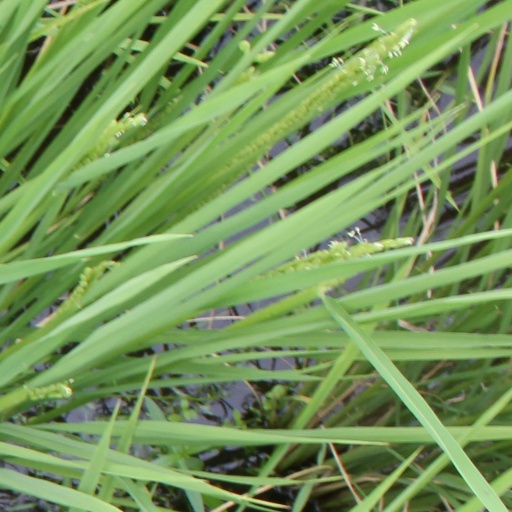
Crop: rice